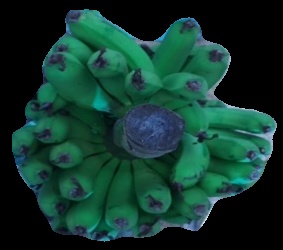
Variety: pachbale
Grade: grade2